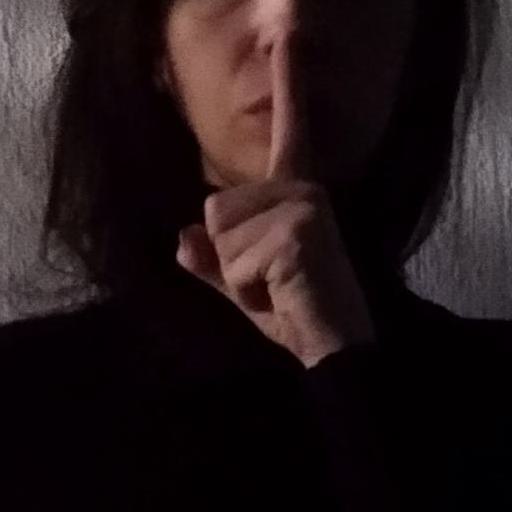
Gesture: mute